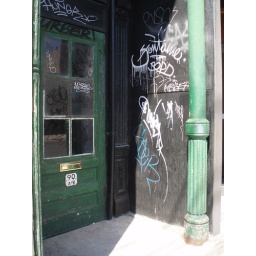
I've taken a lot of reflections photos in this door glass